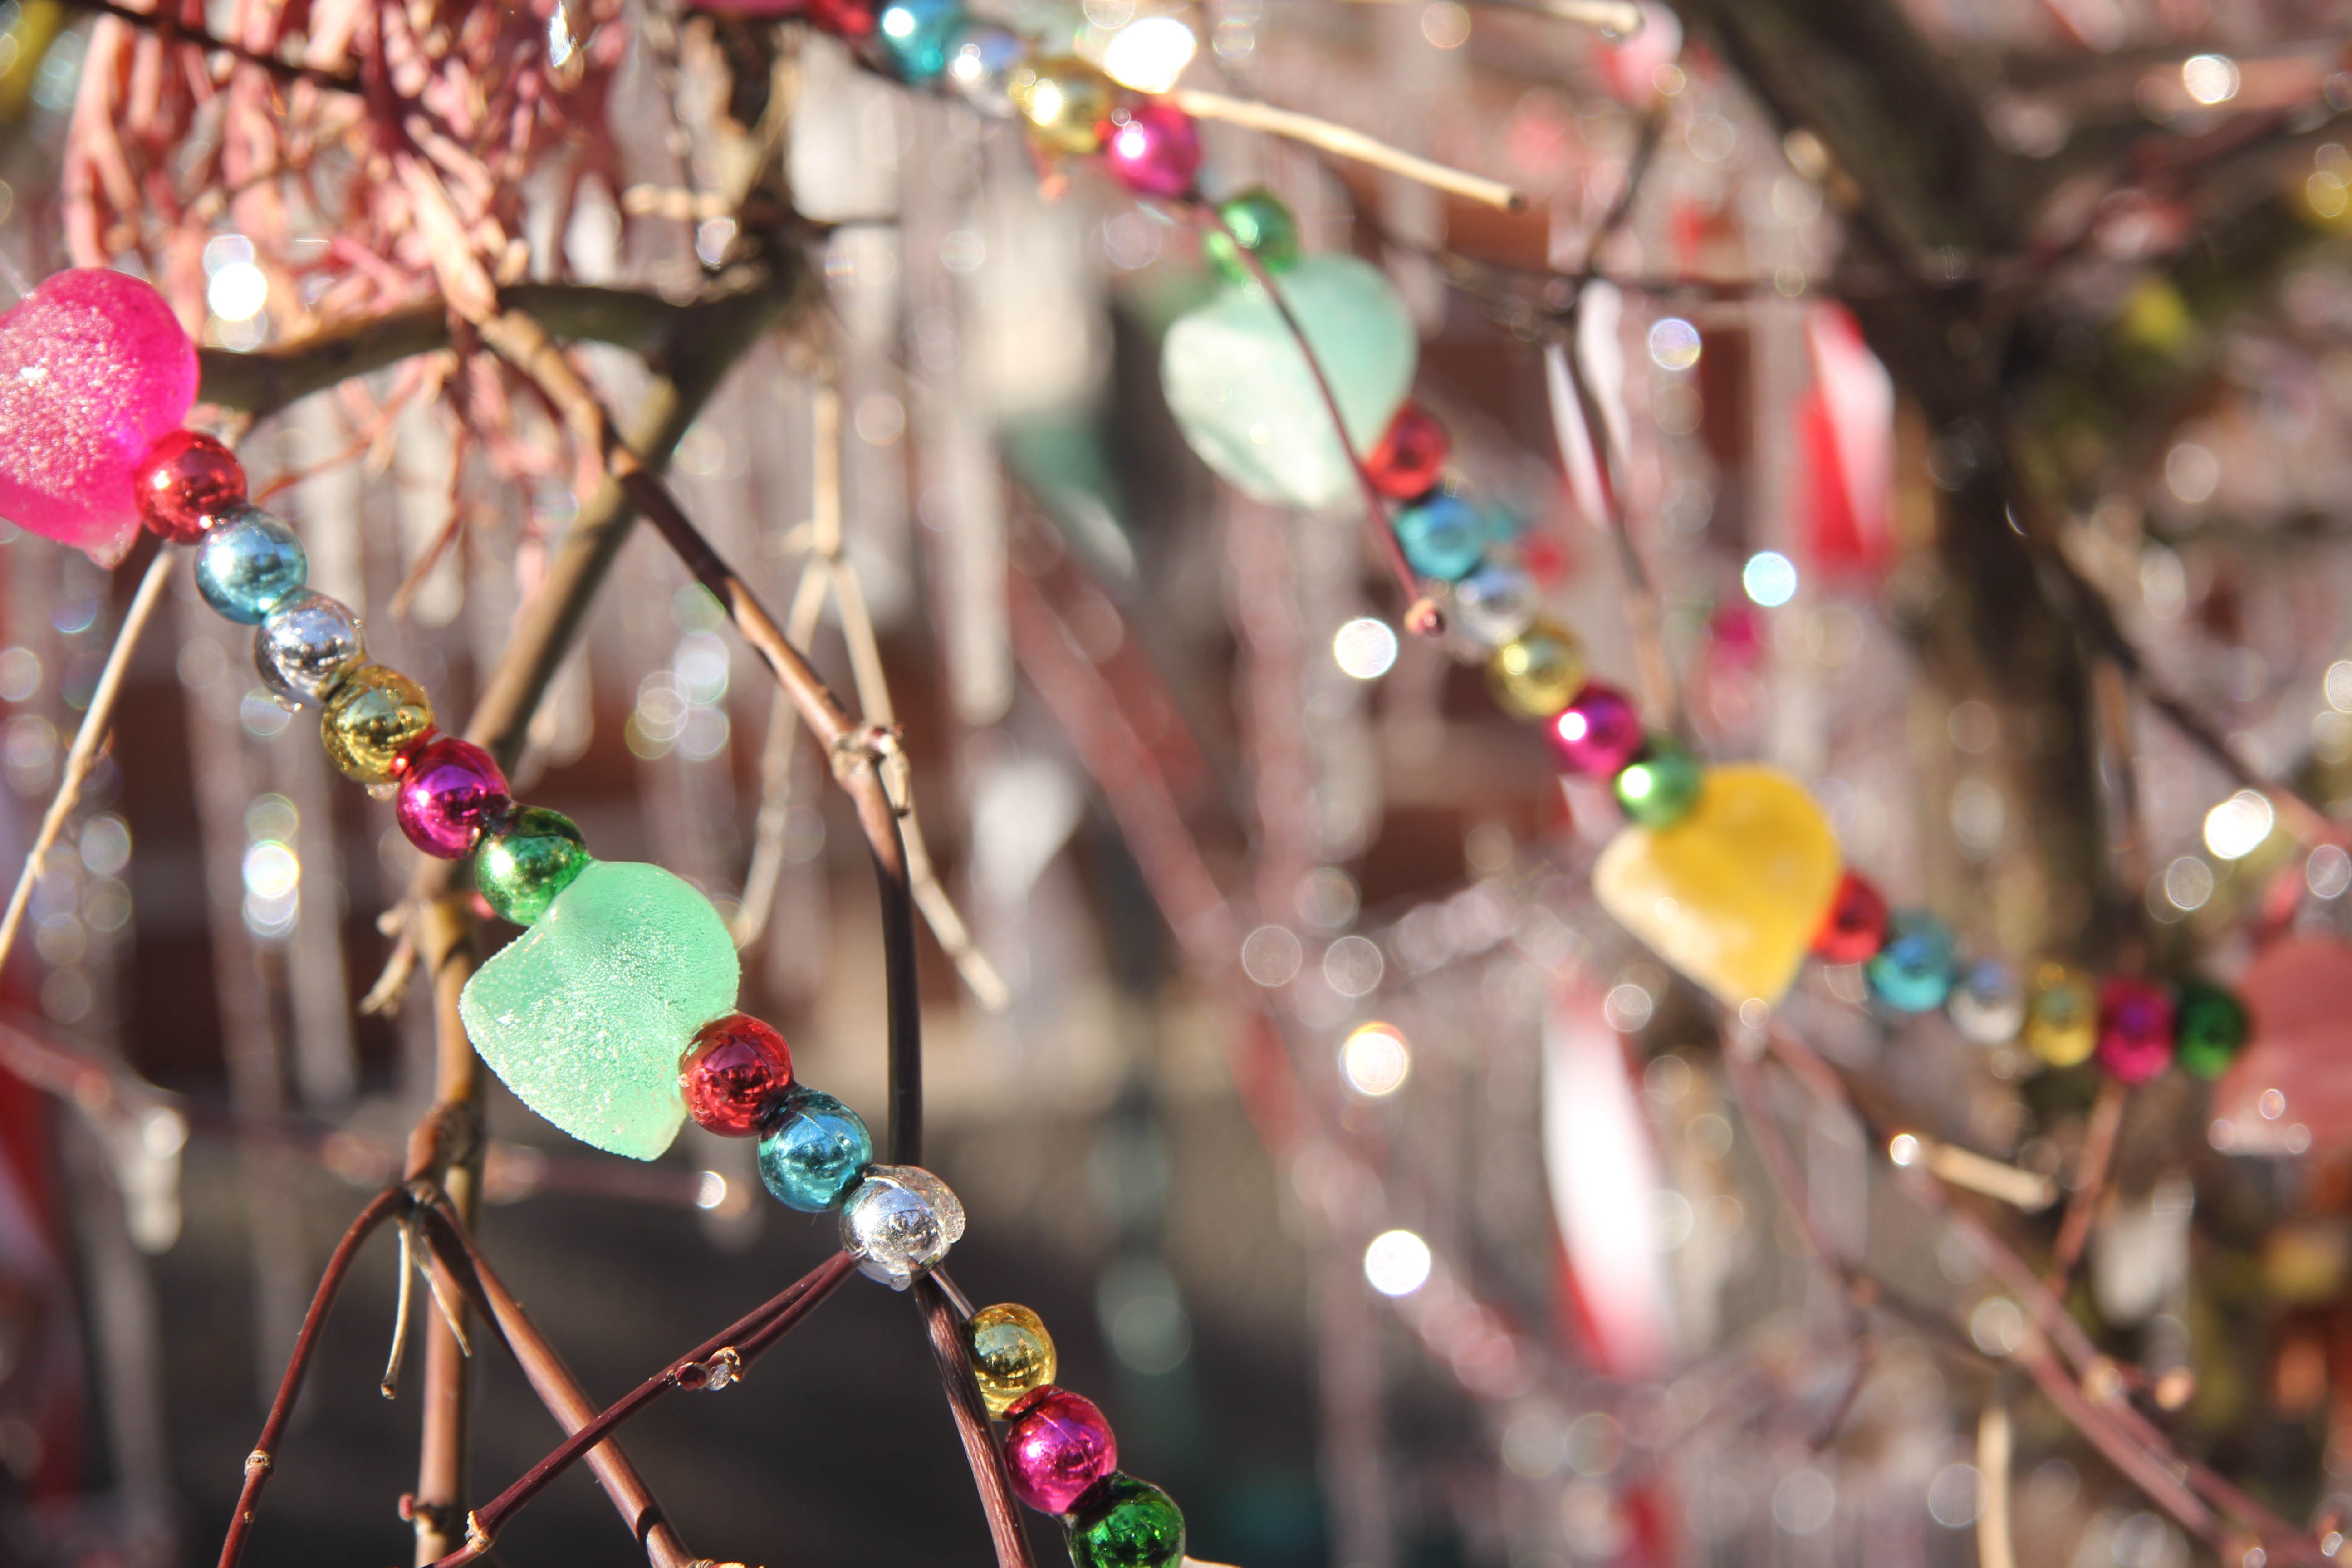
tree, branch, winter, leaf, flower, decoration, spring, color, autumn, holiday, christmas, flora, season, festival, diy, december, xmas, beads